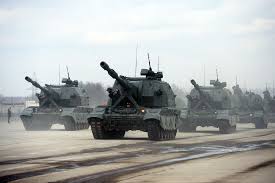
Label: Self Propelled Artillery